Wendelin of Trier

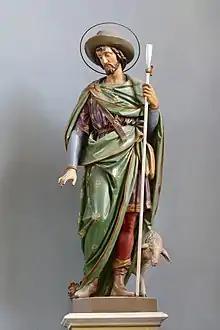
Saint-Wendelin , Église Saint-Gall, Niedermorschwihr StGall

The story is told that when Wendelin was working as a herdsman he often took his flock to a mountain to pray there in silence. The sheep thrived under his care, and jealous servants reported that he drove the sheep to a field so far distant that they were exhausted when they returned to the fold. The master coming upon him there, was angry because he could not imagine that Wendelin had time to get the flock home before sunset. However, when the master arrived home on horseback he discovered the shepherd and his flock already there. Realizing that this was a miracle from God he granted Wendelin his greatest desire and built him his own hermit cell in the vicinity of the farm.